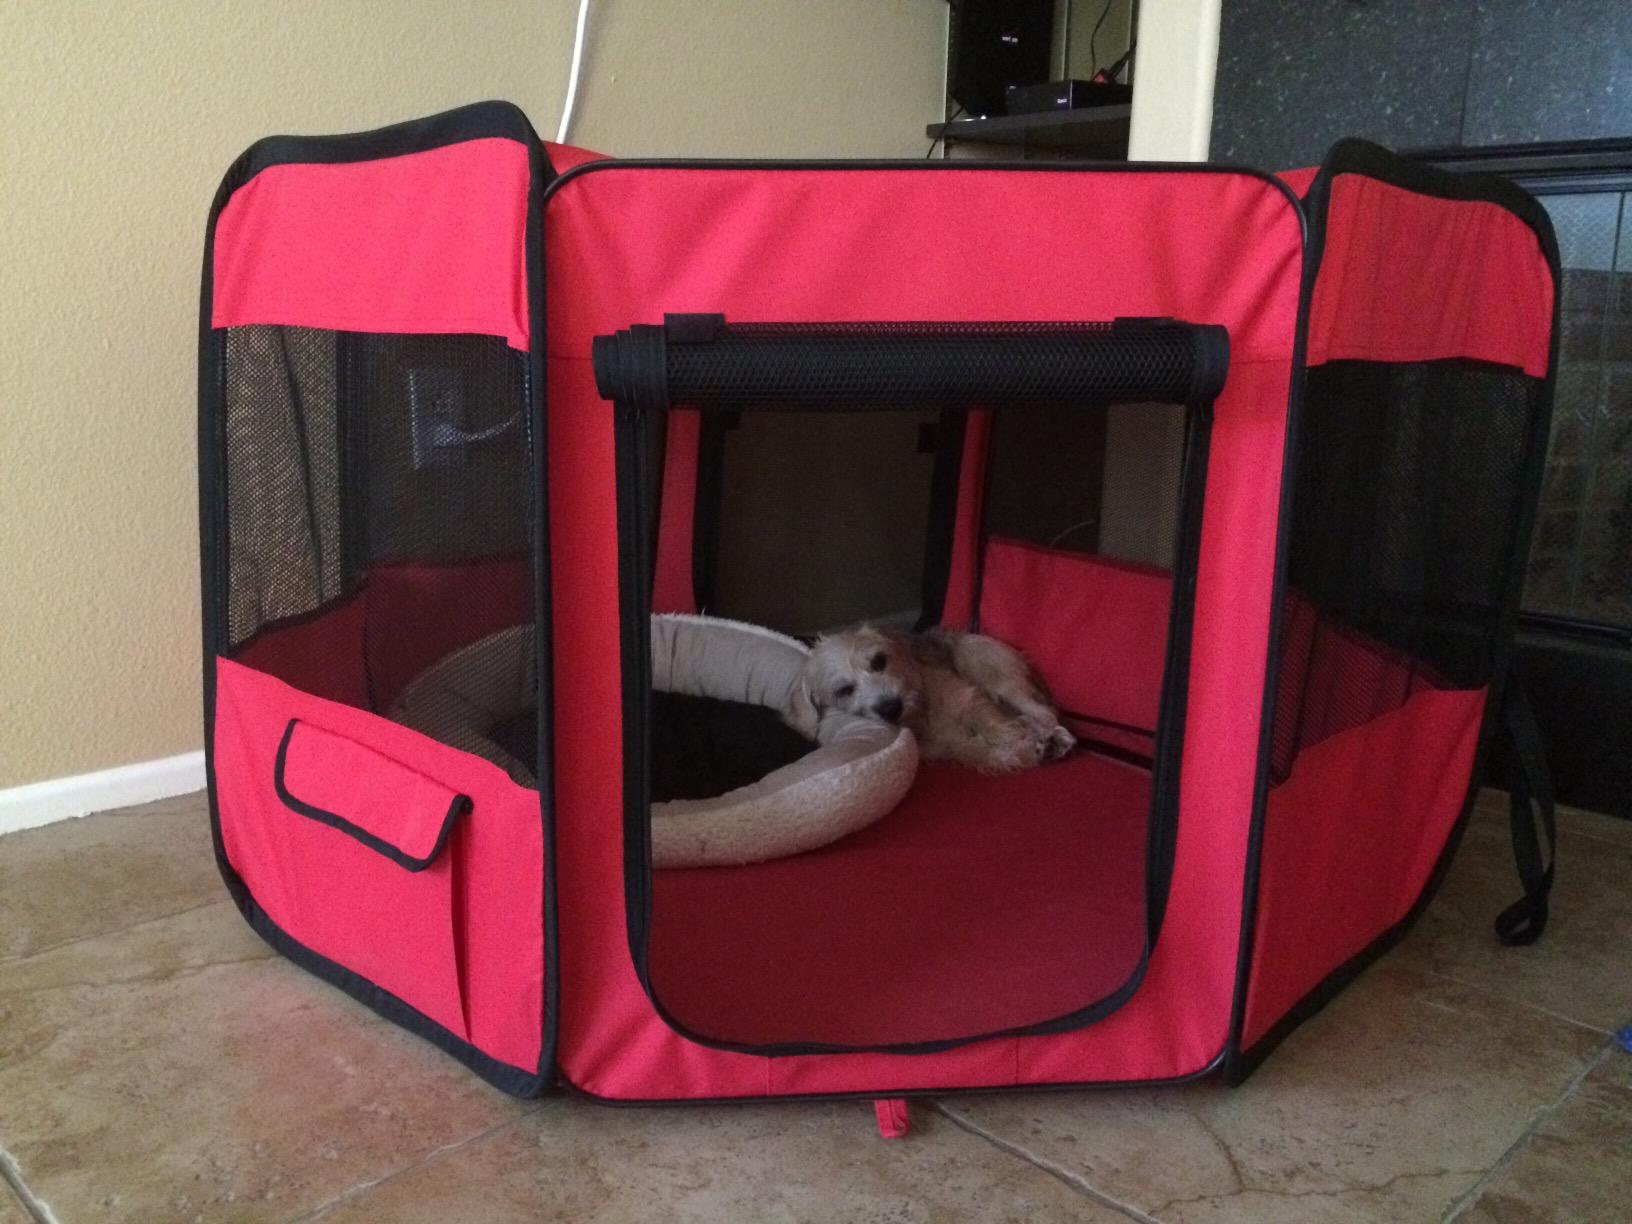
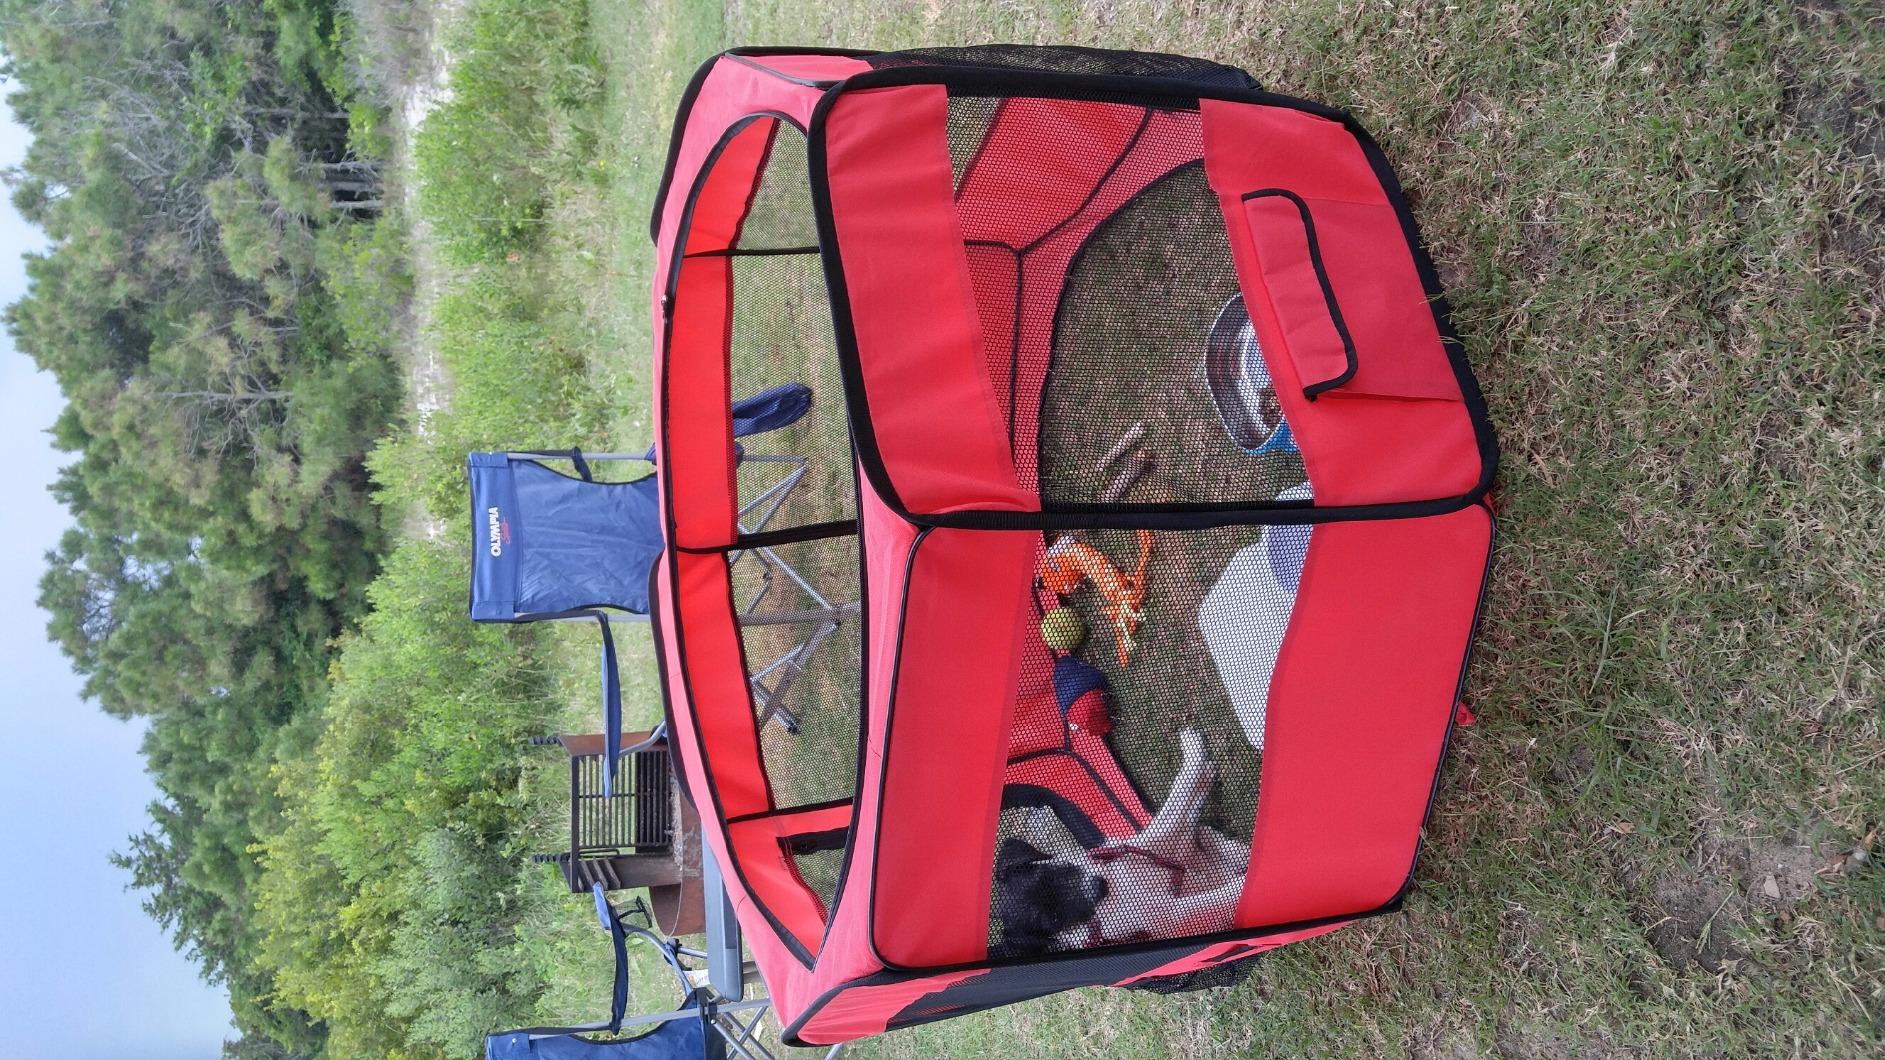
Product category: items_kennel
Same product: yes